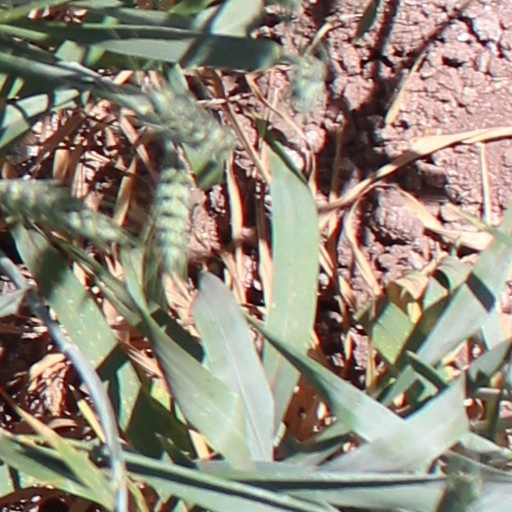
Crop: wheat